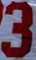
Number: 3